National Indian Association

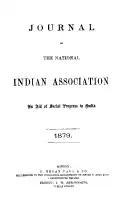
Journal of the National Indian Association in 1879

The National Indian Association was formed in Bristol by Mary Carpenter. The London branch was formed the following year. After the death of Mary Carpenter, Elizabeth Adelaide Manning (E. A. Manning) became secretary and the organisation moved to London where its activities became synonymous with Manning.